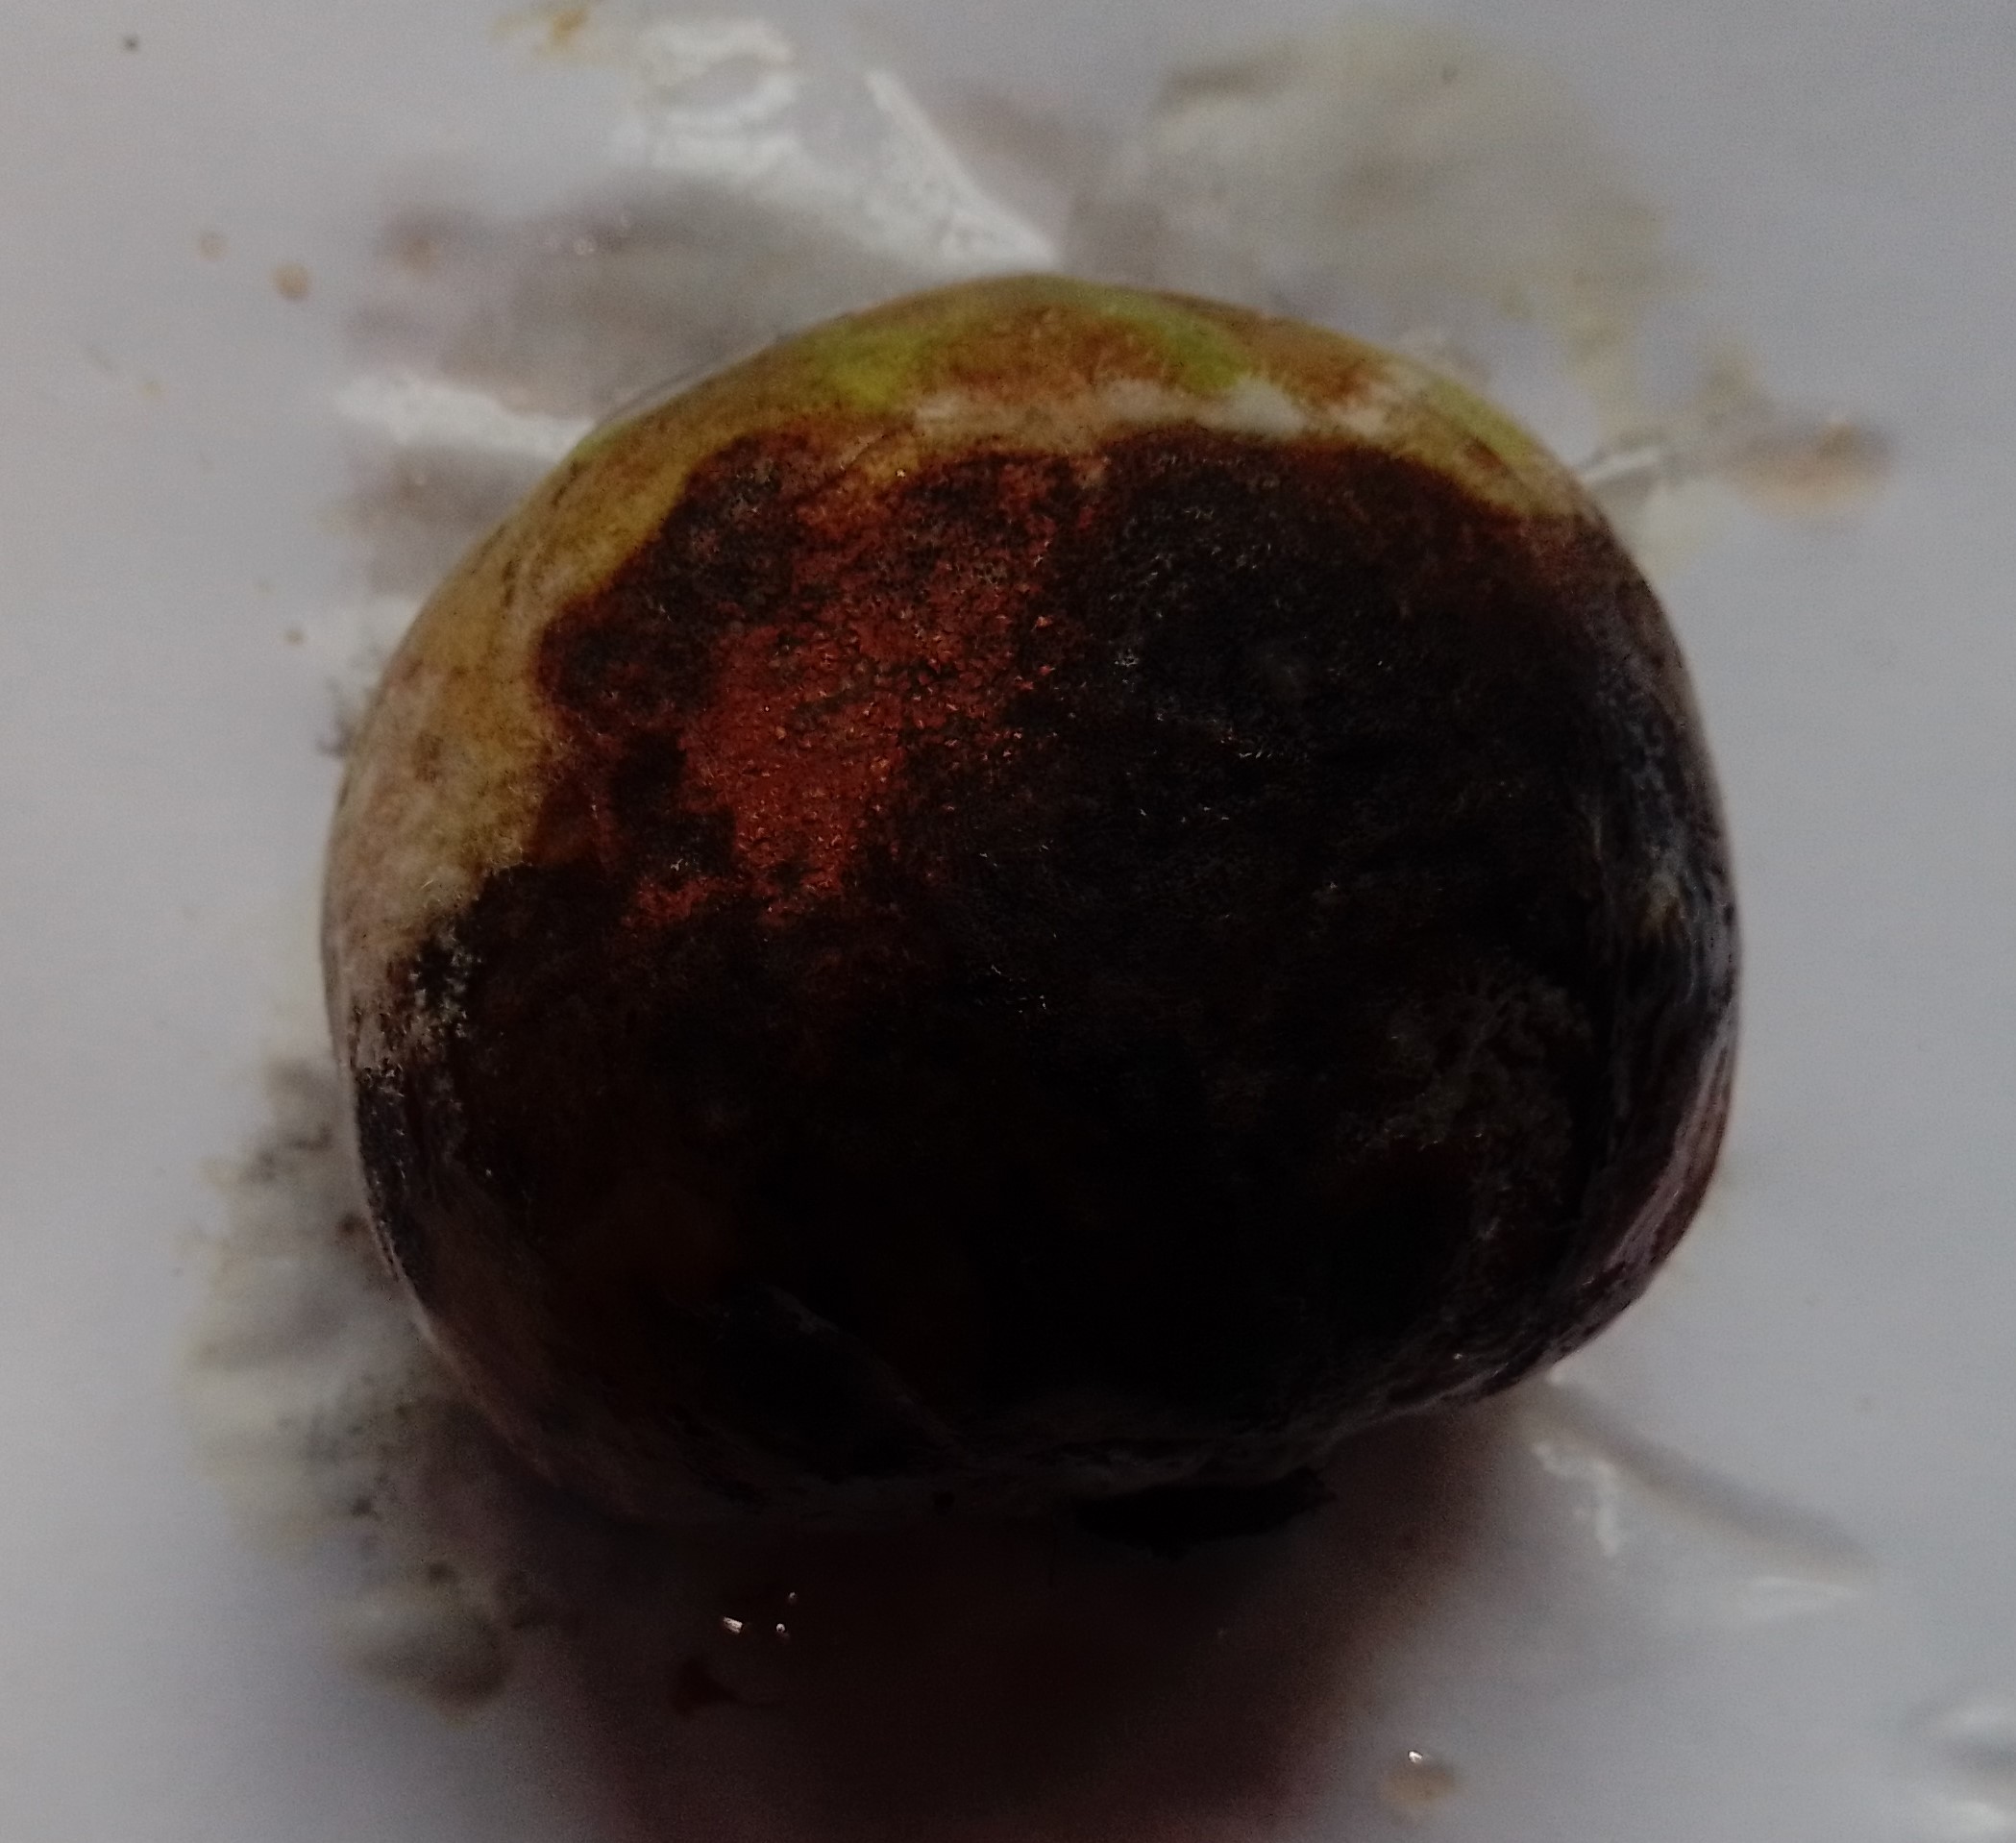
Fruit: guava
Condition: rotten